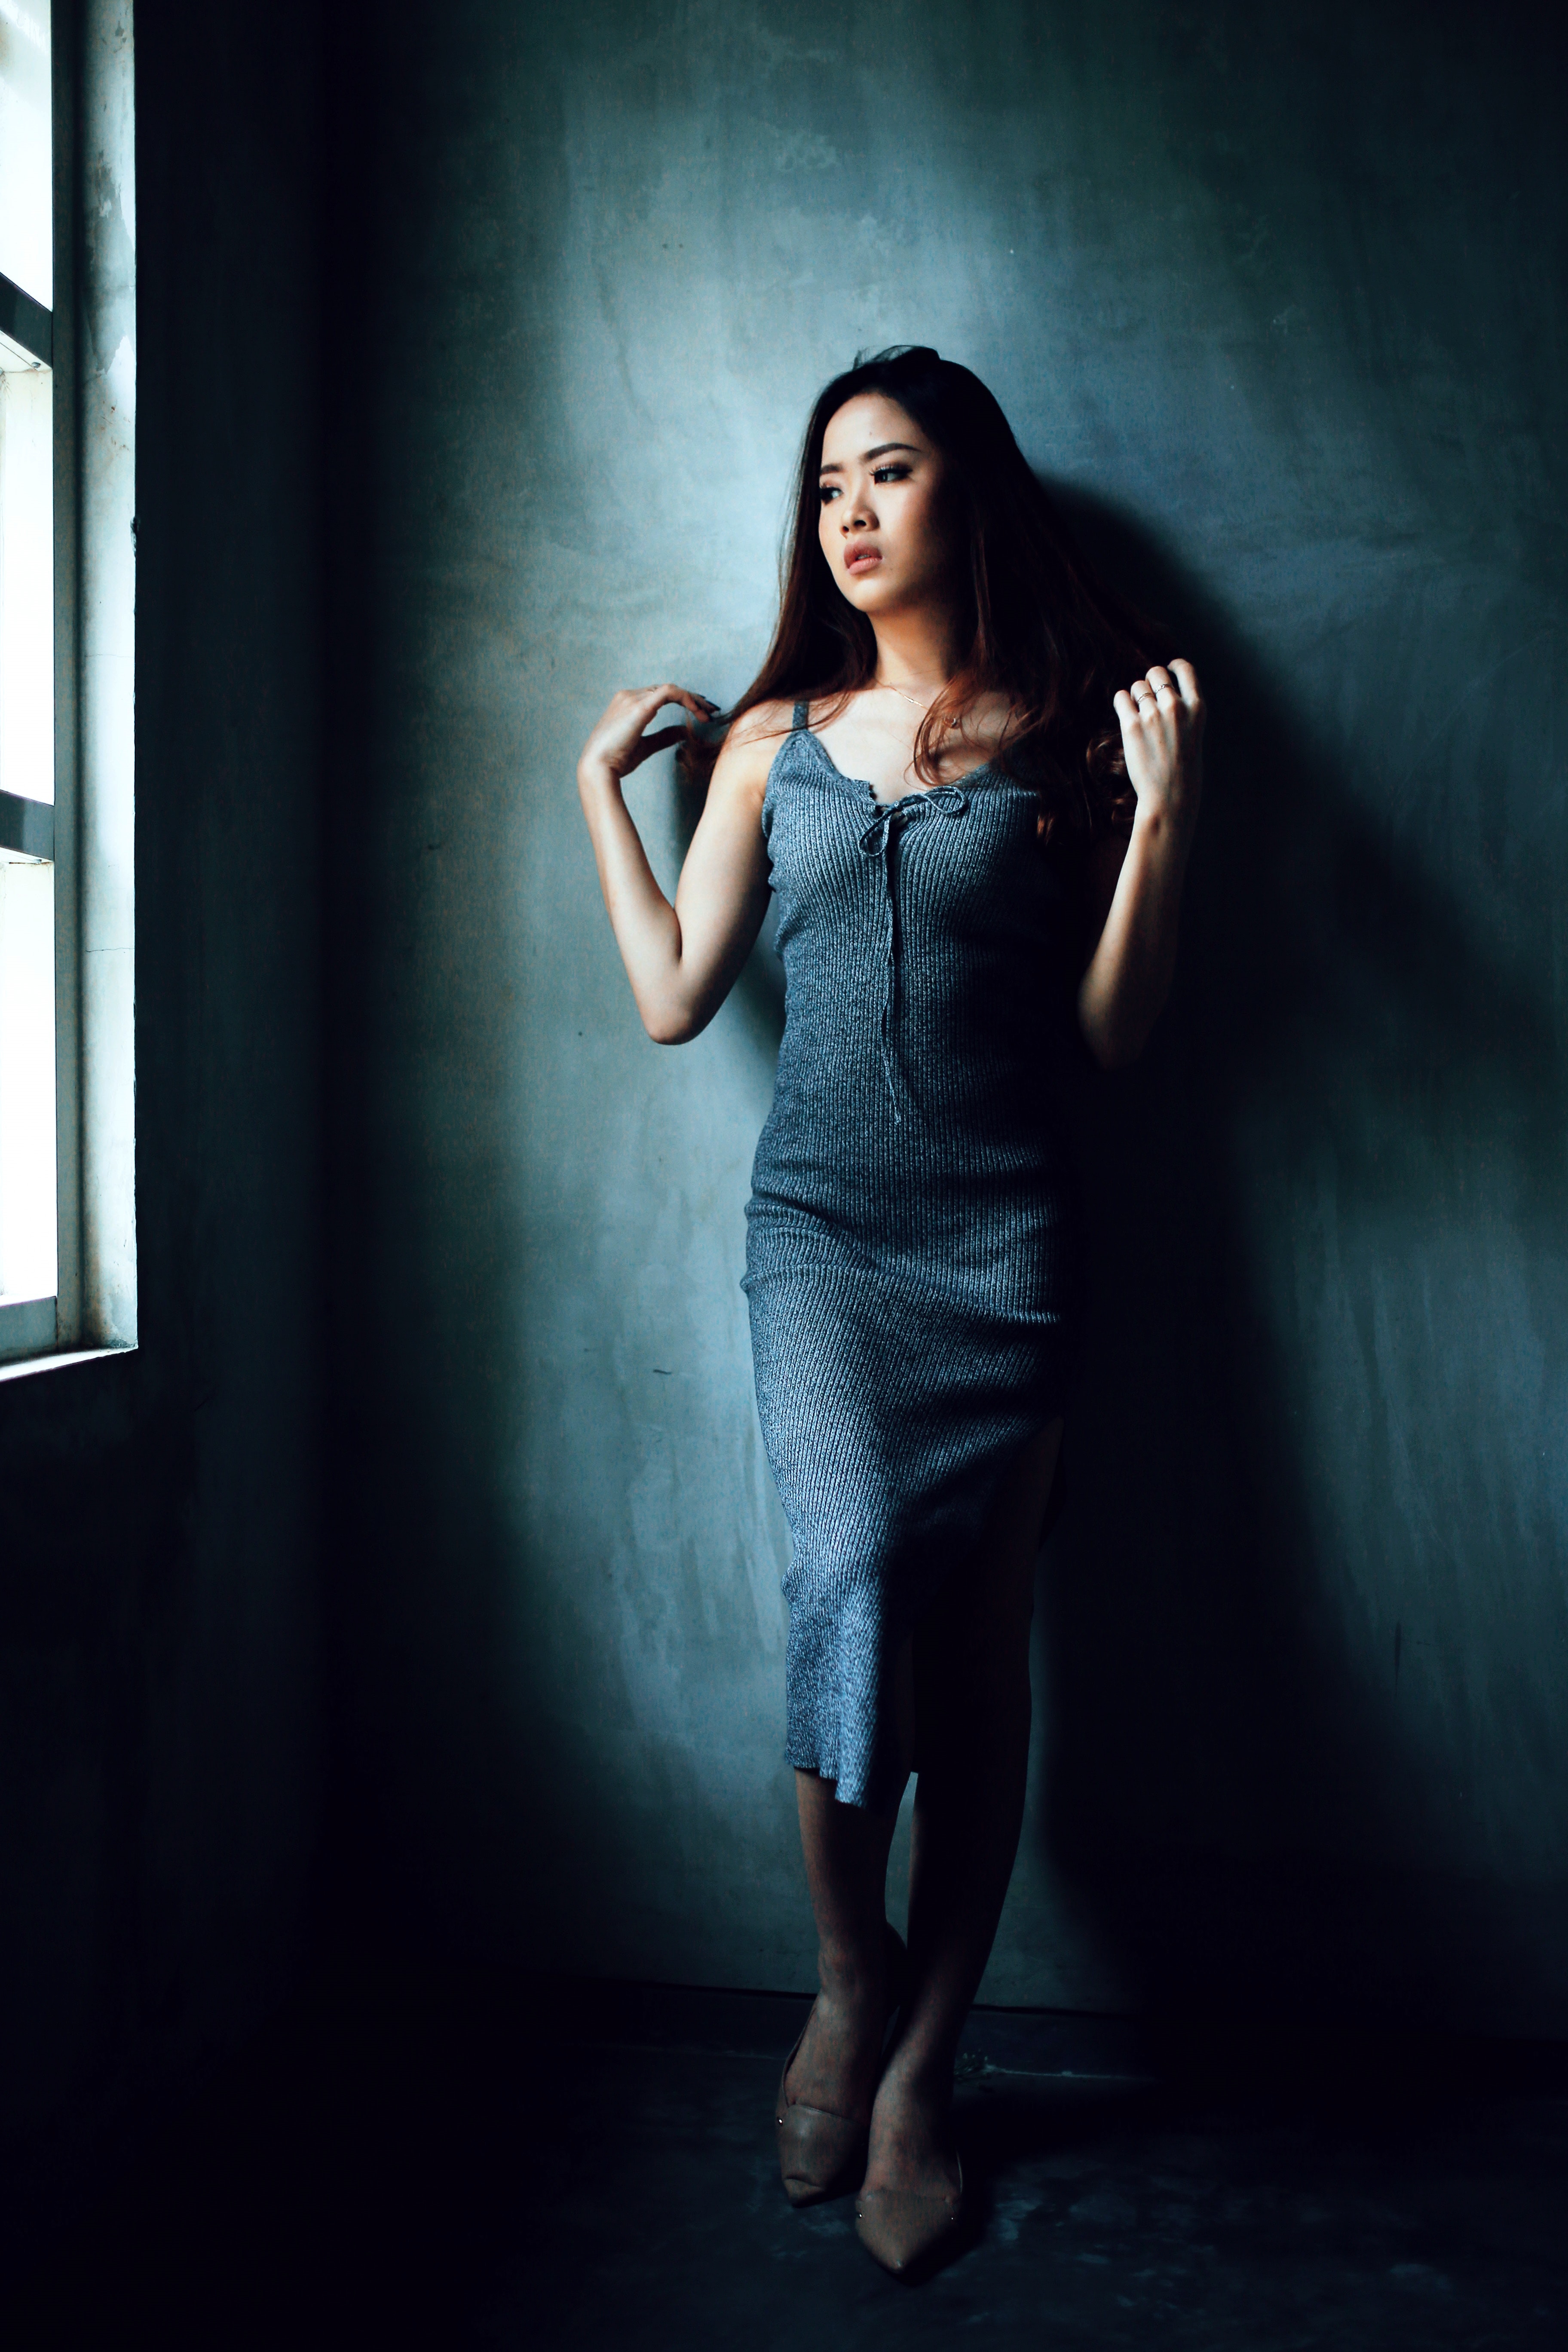
blue, photograph, beauty, model, dress, standing, girl, photo shoot, lady, light, photography, darkness, shoulder, fashion model, fashion, leg, black hair, portrait, flash photography, long hair, fun